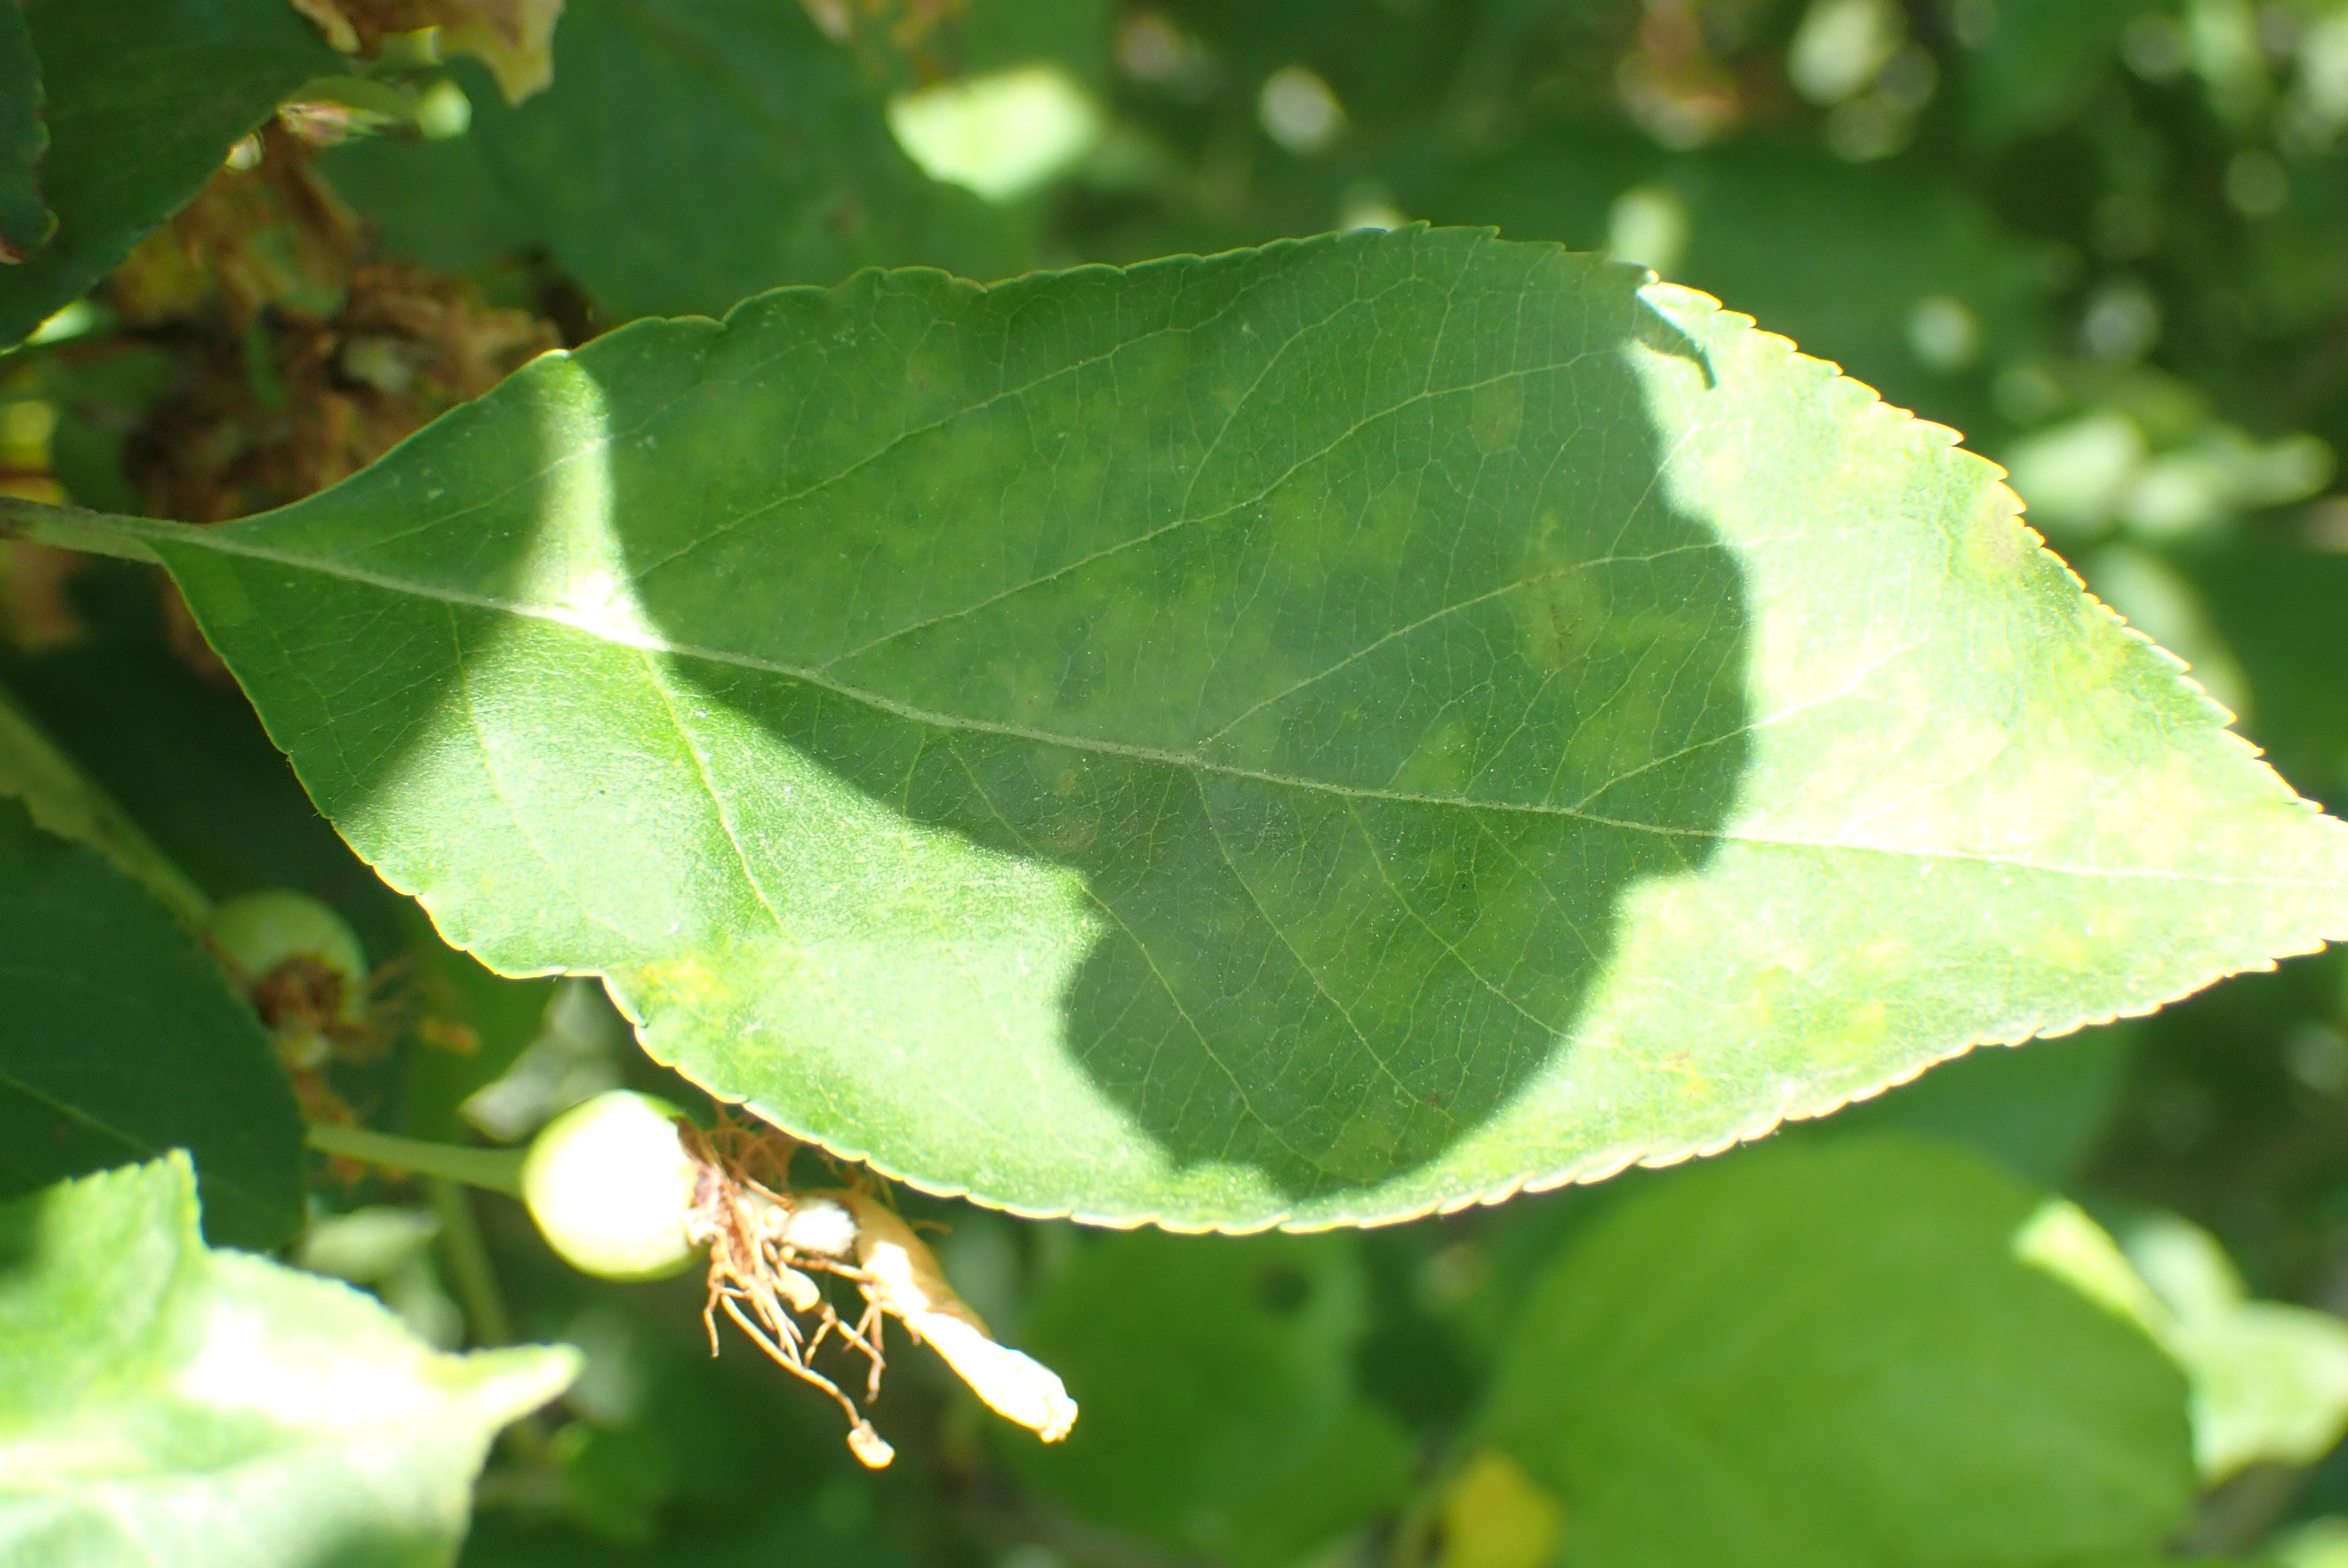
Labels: scab